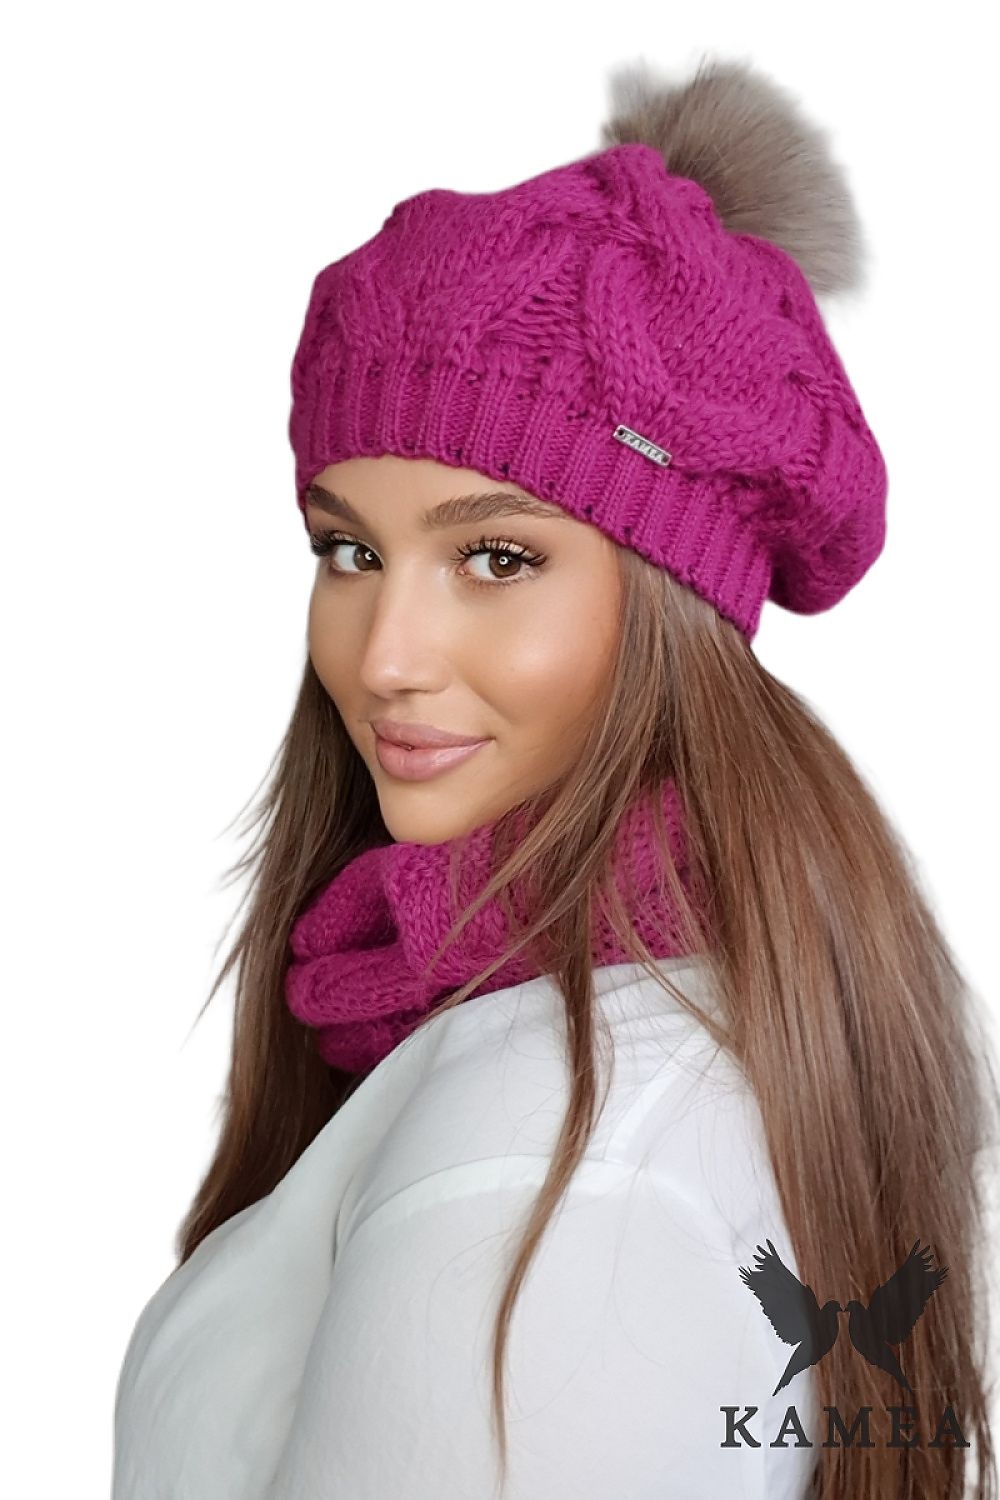
Set model 205457
ZITA-KOMPLET is een ongebruikelijke, warme en stijlvolle set bestaande uit een dames baret in de kleur fuchsia en een sjaal. Gemaakt van hoogwaardige wollen garen, de producten zijn zacht en aangenaam om aan te raken, waardoor ze zelfs op de koudste dagen warm comfort bieden. Ze worden gekenmerkt door prachtige, dikke vlechten en een grote, harige pompon bovenop de muts. De ZITA-GITA set is perfect voor de herfst- en winterperiode, verkrijgbaar in verschillende kleurvarianten. De producten van KAMEA garanderen de hoogste kwaliteit. Samenstelling 40% WE?NA; 24% POLYACRYL; 22% ALPACA; 14% POLYAMIDE
Brand: Kamea
Category: Apparel & Accessories > Clothing Accessories > Hats > Winter Hats